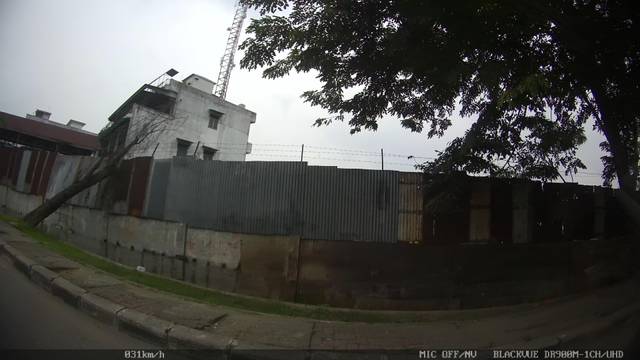
Region: Indonesia
Coordinates: 3.539, 98.699